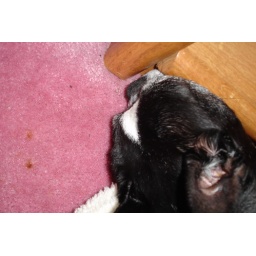
It can't be comfortable sleeping with so much of your face under the shelf...